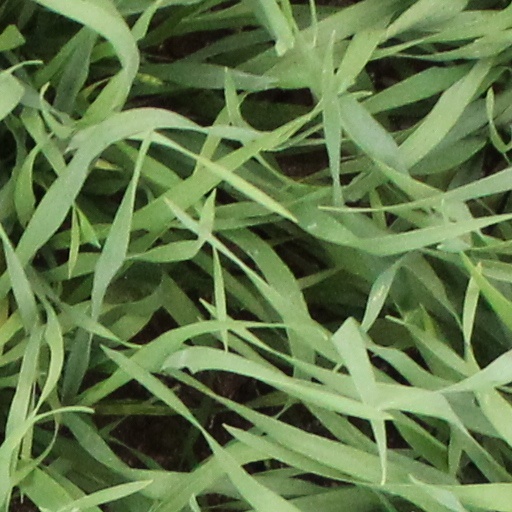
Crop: wheat